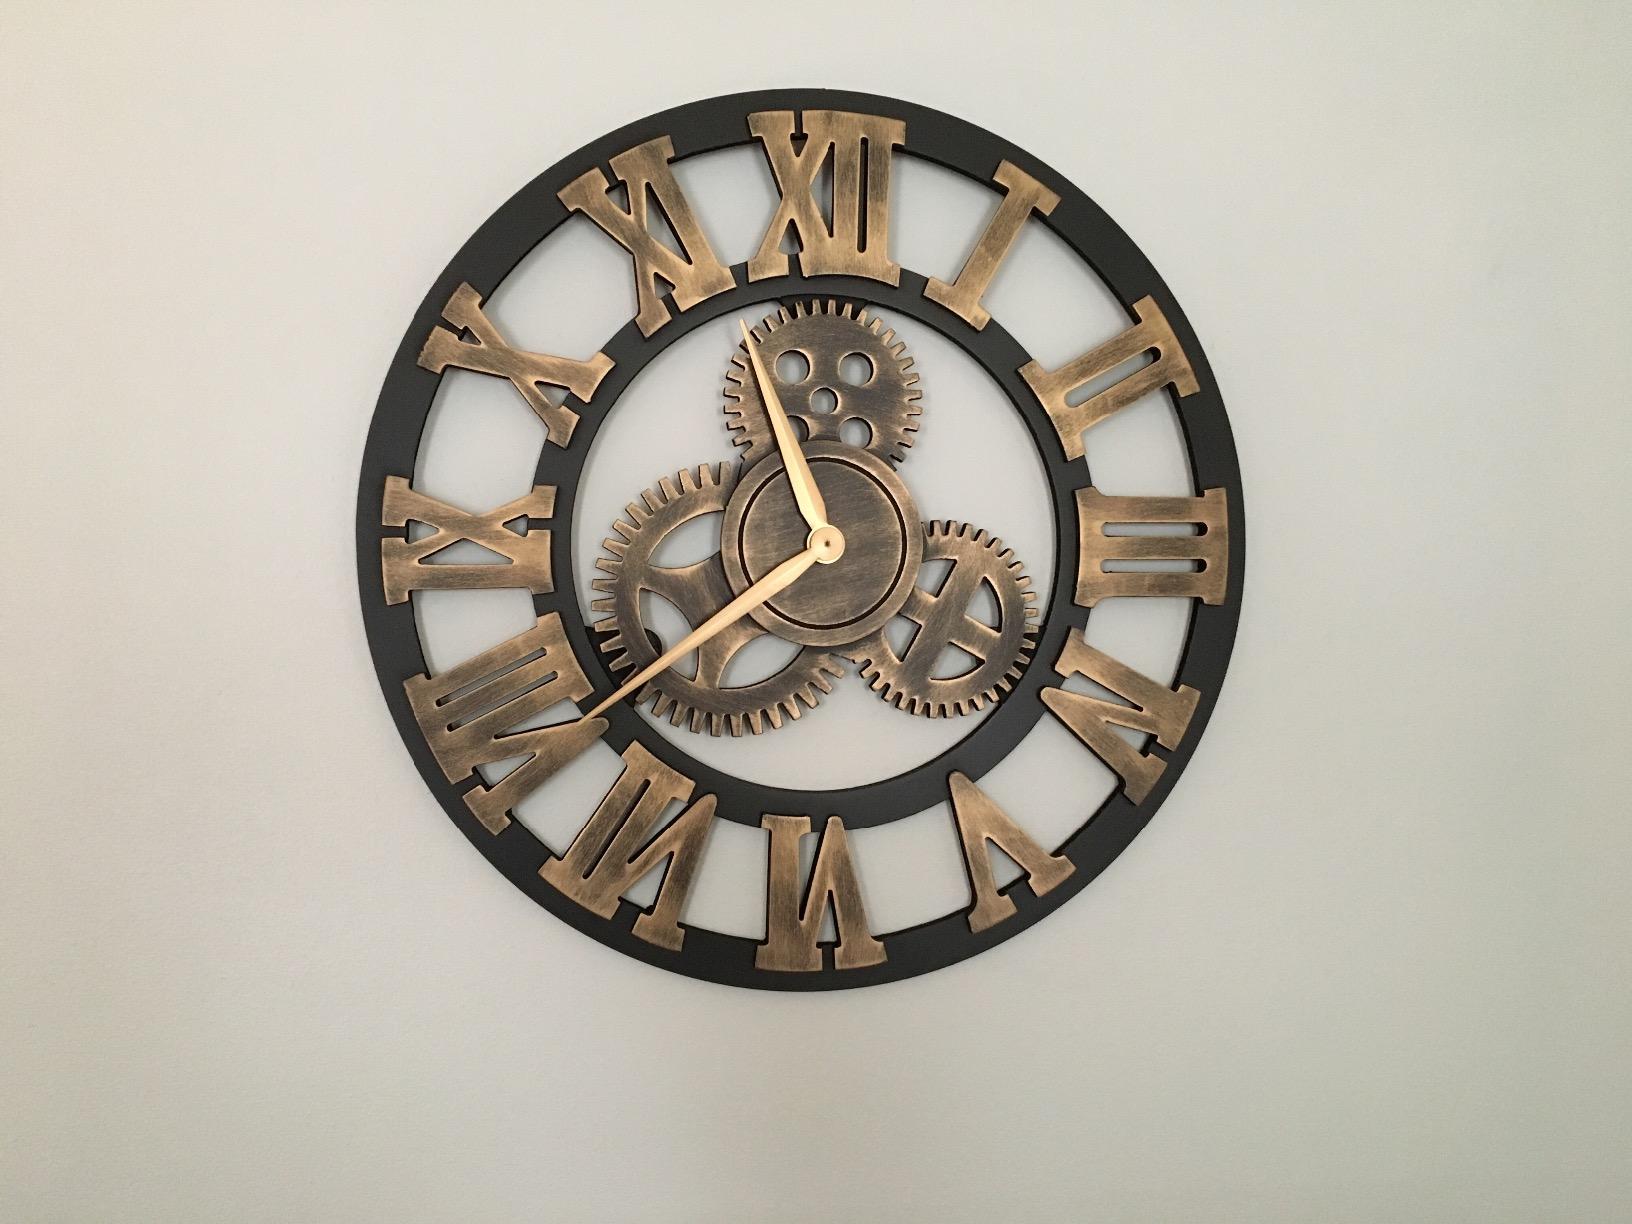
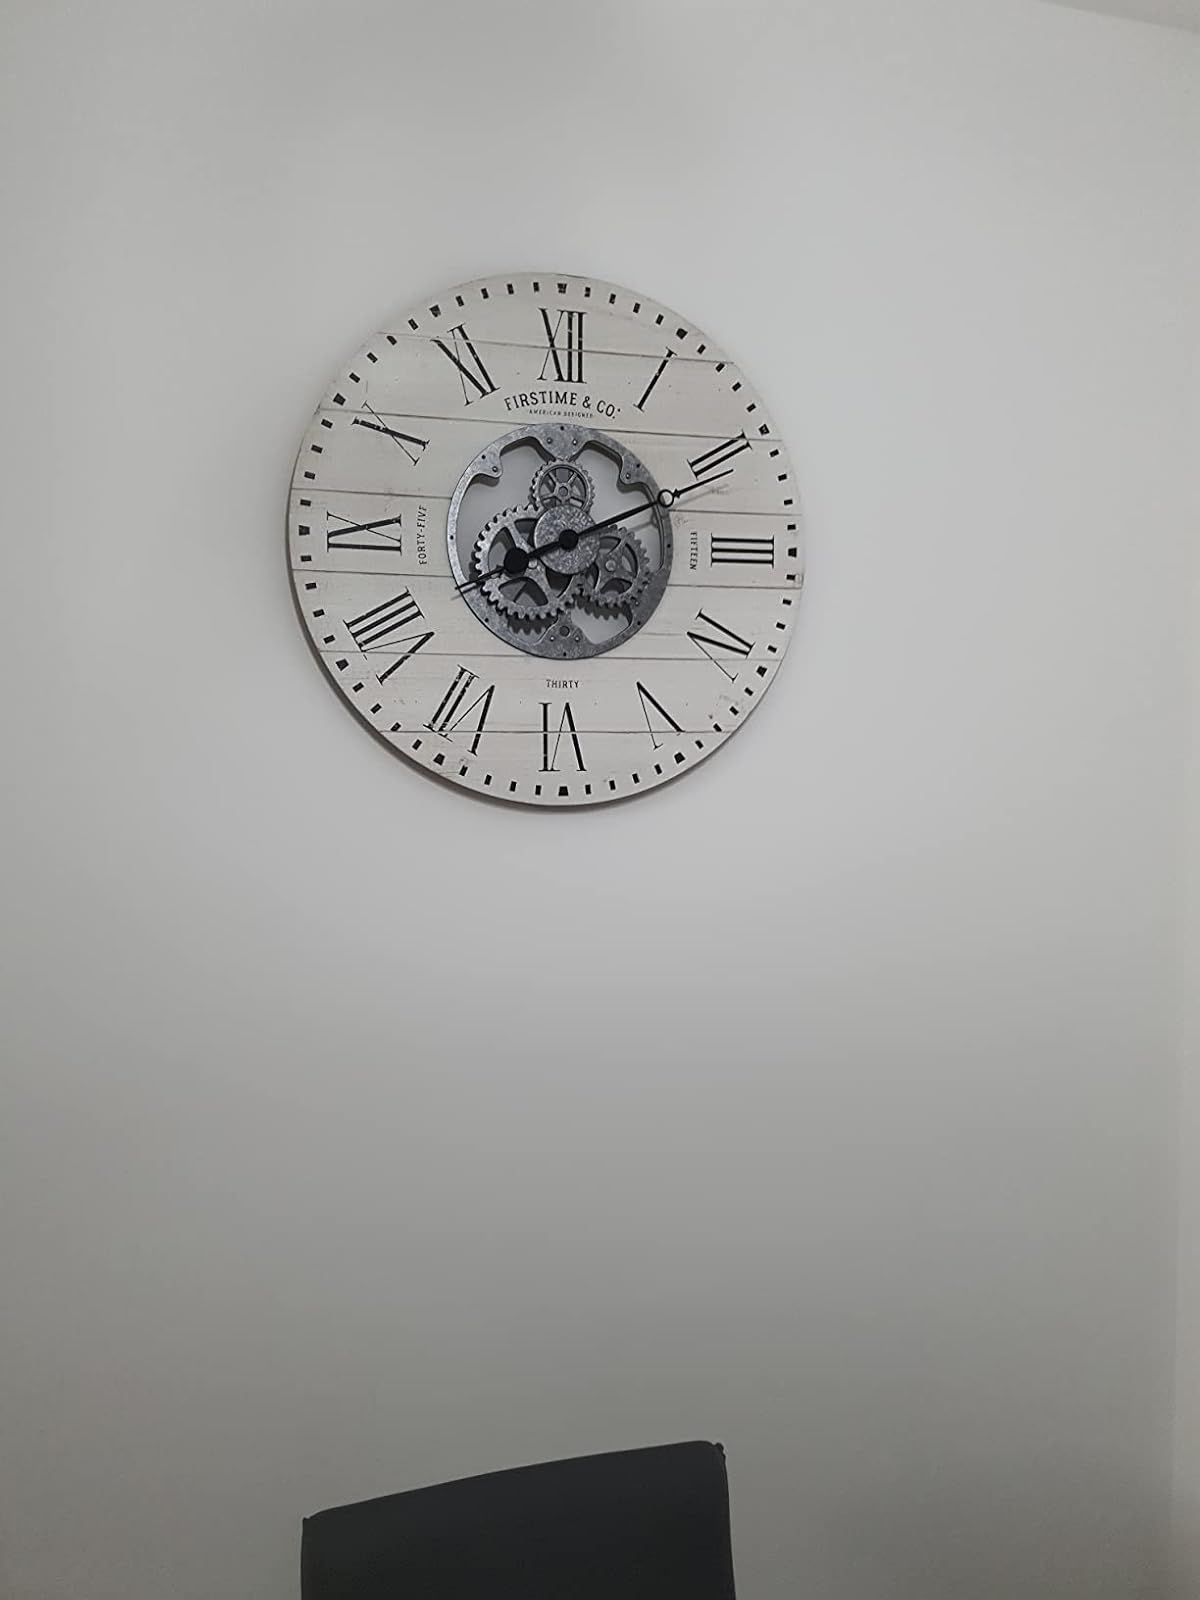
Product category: clock
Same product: no